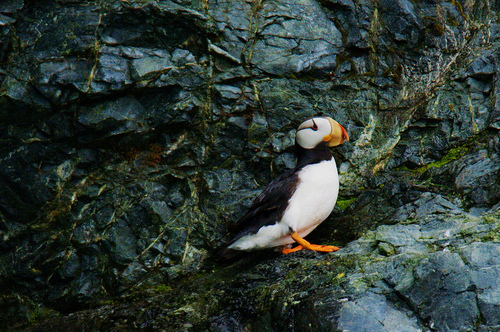
the body of the bird is white while the wings are black and the beak and feet are orange.
this bird is white & black with a yellow/red beak & it has orange feet.
this bird has a multi colored bill and white belly as well.
this bird has a white belly, yellow feet and a black back.
this bird is black and white in color with a colorful stubby beak, and black eye rings.
the tarsus matches the bill in a colorful golden manner on the birdthe bird has a colorful and very thick beak with small expressive eyes.
this particular bird has a belly that is white with black wingsthe bird has a white breast and orange webbed feet.
this black and white bird has a large head with a large but narrow and short beak that's yellow and red at the tip, as well as yellow webbed feet.
Species: Horned Puffin